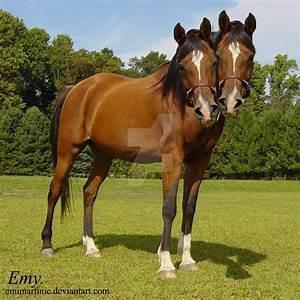
horse